Mardi Gras

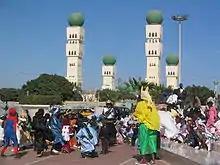
Mardi Gras in Dakar, Senegal

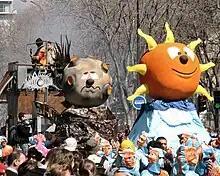
Mardi Gras in Marseille, France

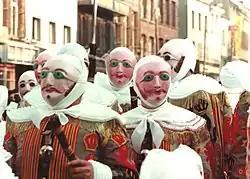
Mardi Gras in Binche, Belgium

The three-day Carnival of Binche, near Mons, is one of the best known in Belgium. It takes place around Shrove Tuesday (or Mardi Gras) just before Lent. Performers known as Gilles wear elaborate costumes in the national colours of red, black and yellow. During the parade, they throw oranges at the crowd. In 2003, it was recognized by UNESCO as one of the Masterpieces of the Oral and Intangible Heritage of Humanity.